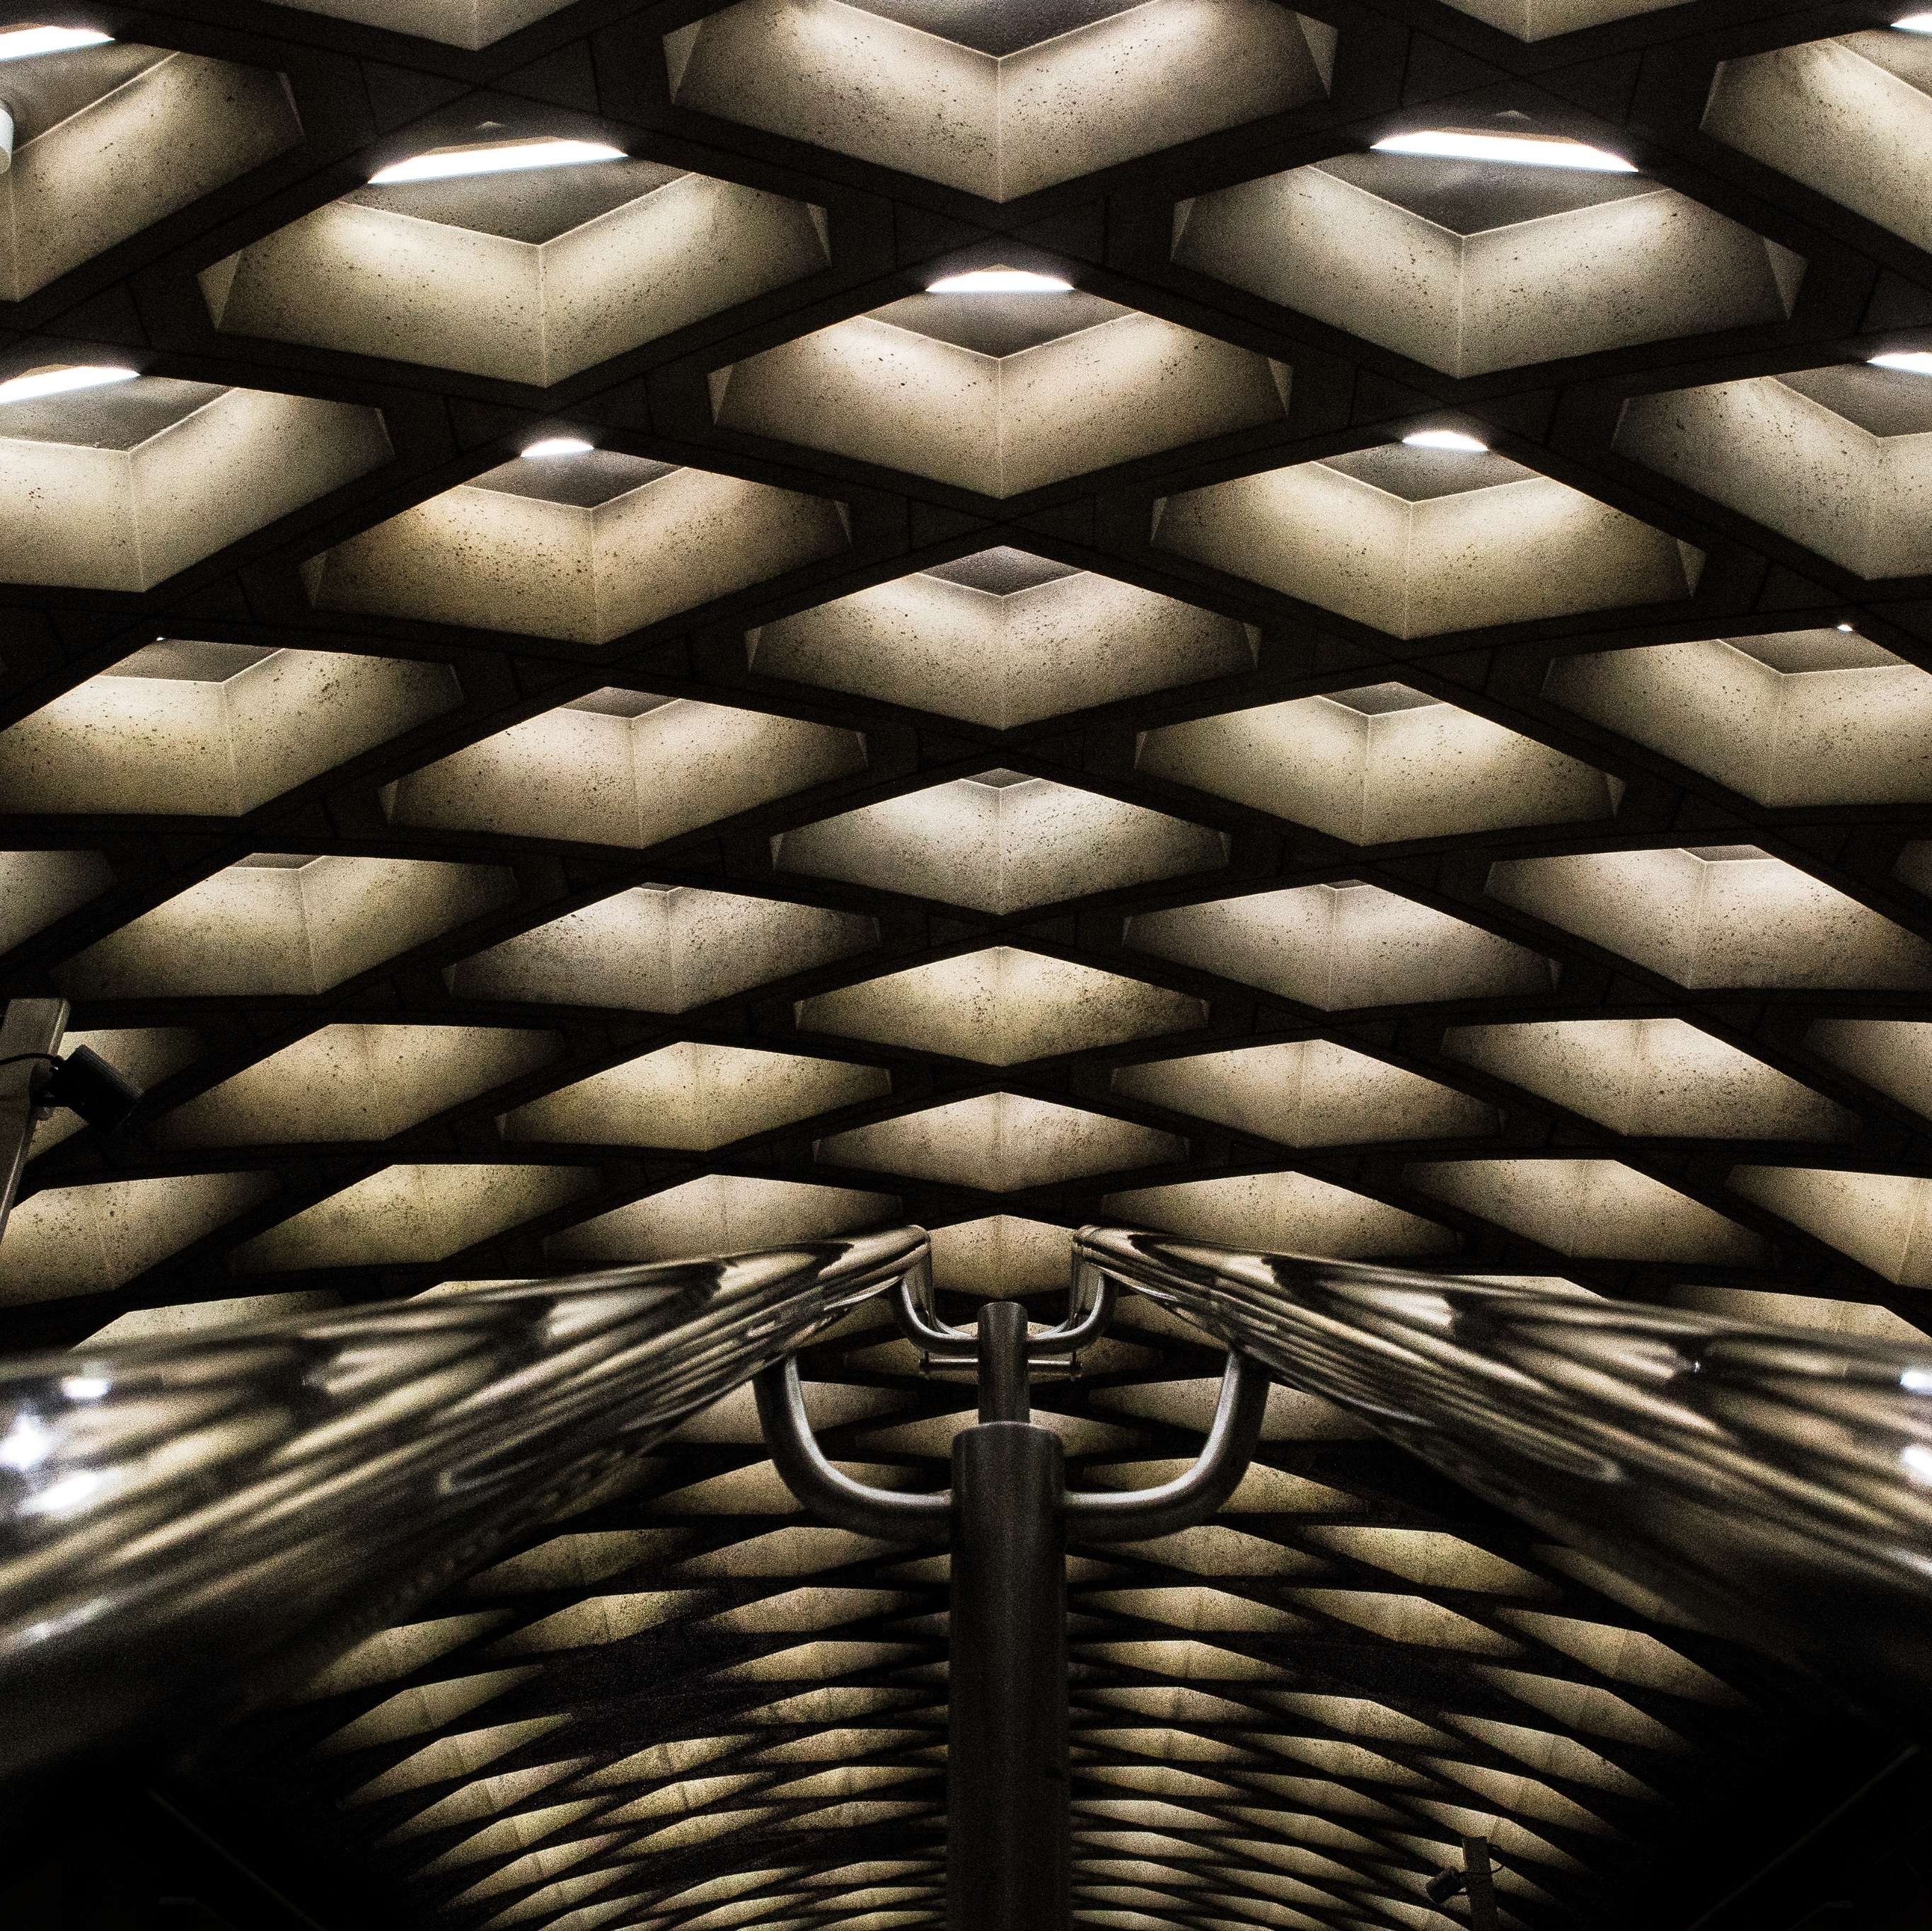
wing, light, architecture, wood, sunlight, spiral, roof, pattern, line, monochrome, lighting, interior design, close up, design, symmetry, shape, design roof, design building, roof light, window covering